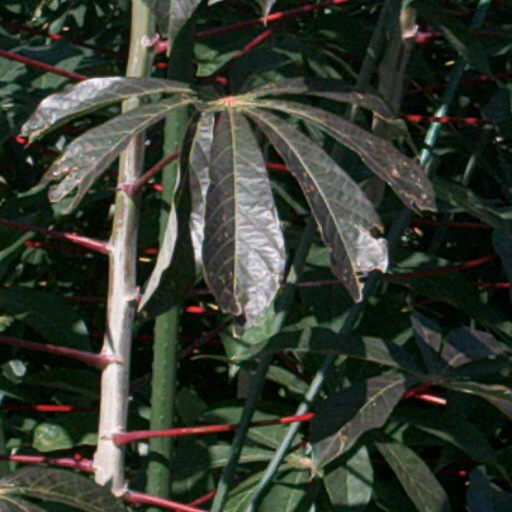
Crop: cassava